Theo Lingen

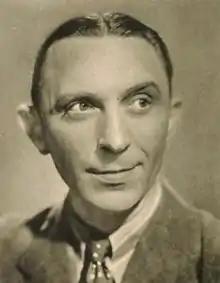
Publicity photo

Theo Lingen (10 June 1903 – 10 November 1978), born Franz Theodor Schmitz, was a German actor, film director and screenwriter. He appeared in more than 230 films between 1929 and 1978, and directed 21 films between 1936 and 1960.